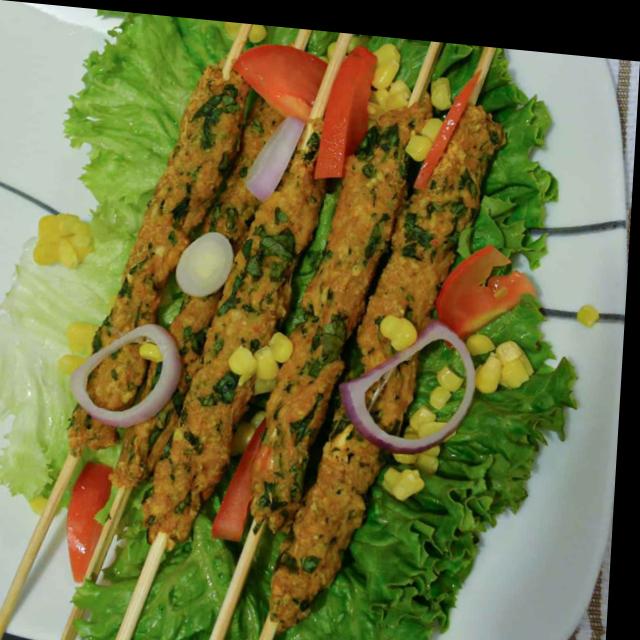
Dish: kebab